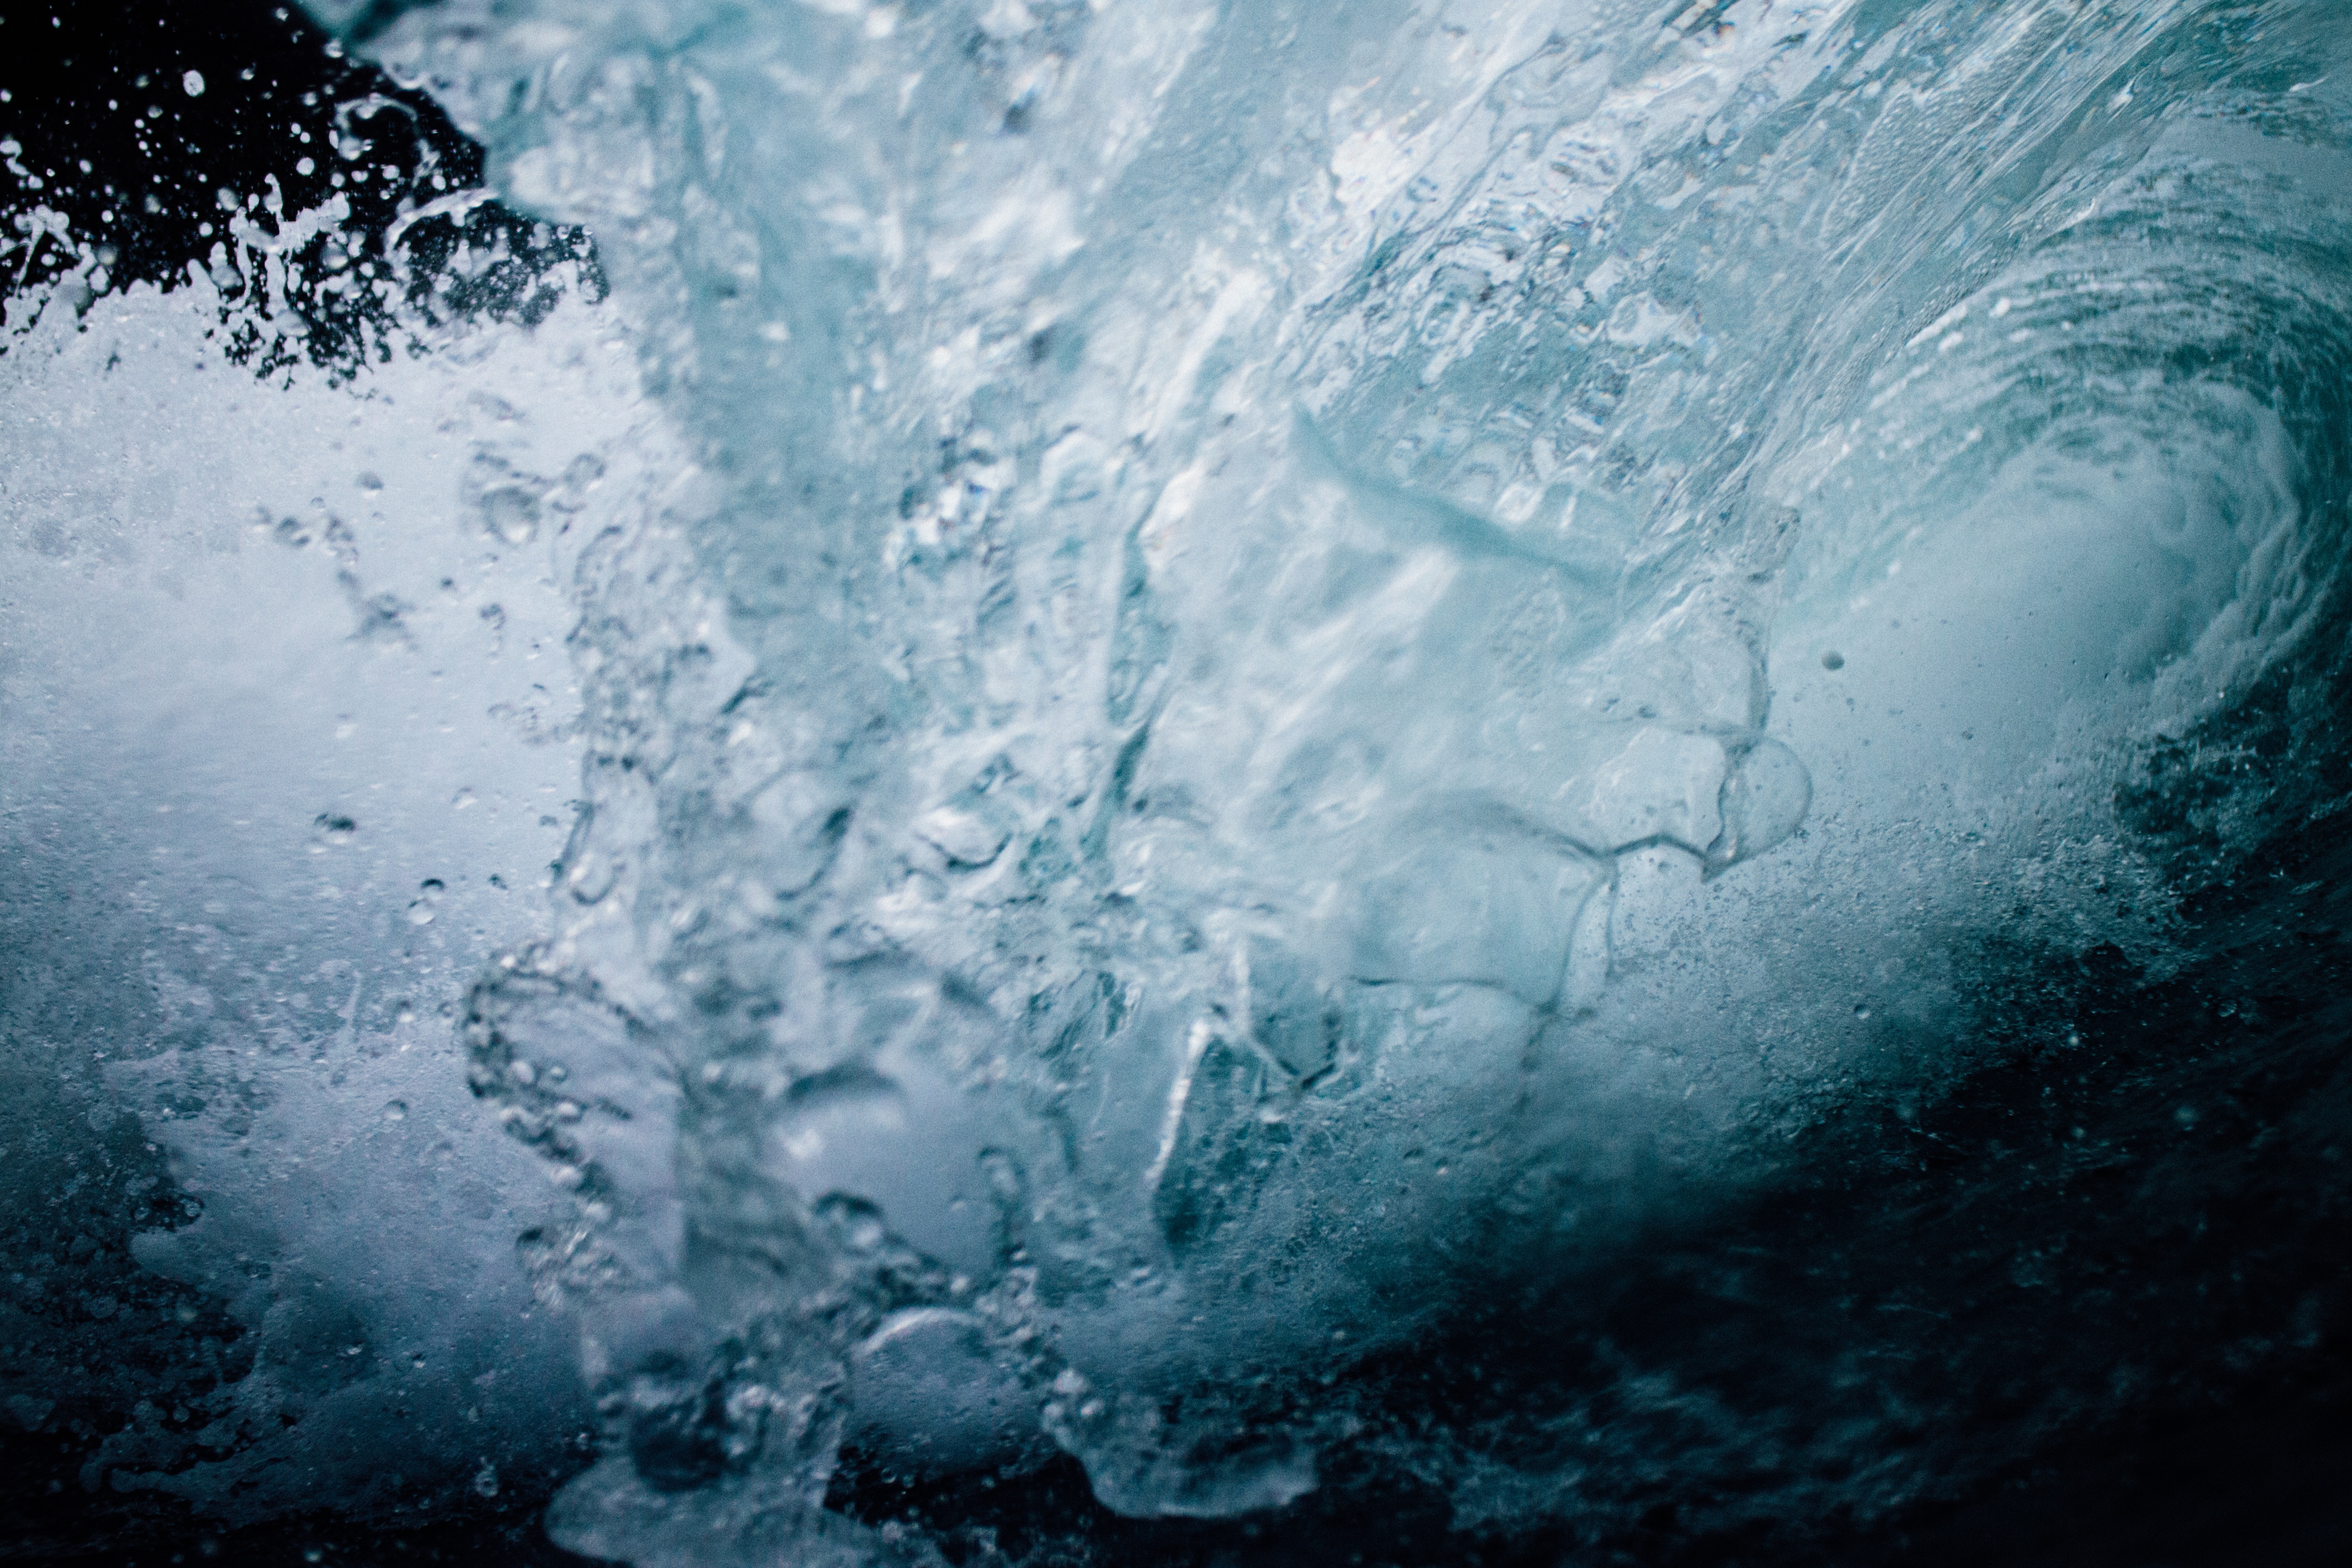
sea, water, ocean, drop, wave, atmosphere, underwater, ice, splash, bubble, freezing, wind wave